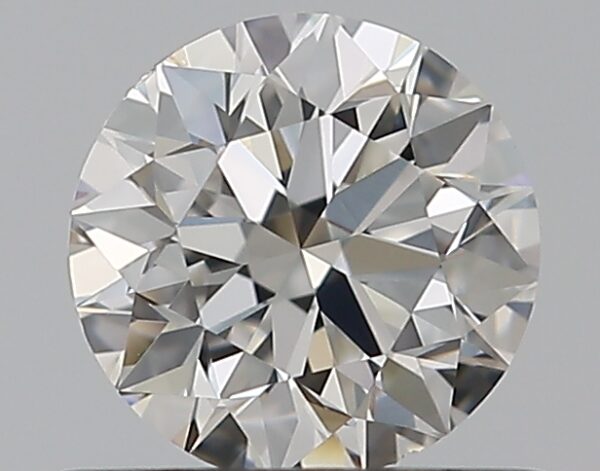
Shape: round
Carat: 0.5
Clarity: VS2
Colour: F
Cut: EX
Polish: EX
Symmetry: EX
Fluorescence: N
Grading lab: GIA
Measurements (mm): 5.04 x 5.07 x 3.18